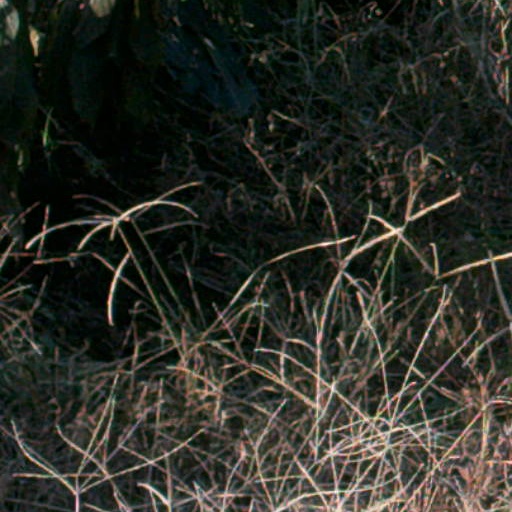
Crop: cassava